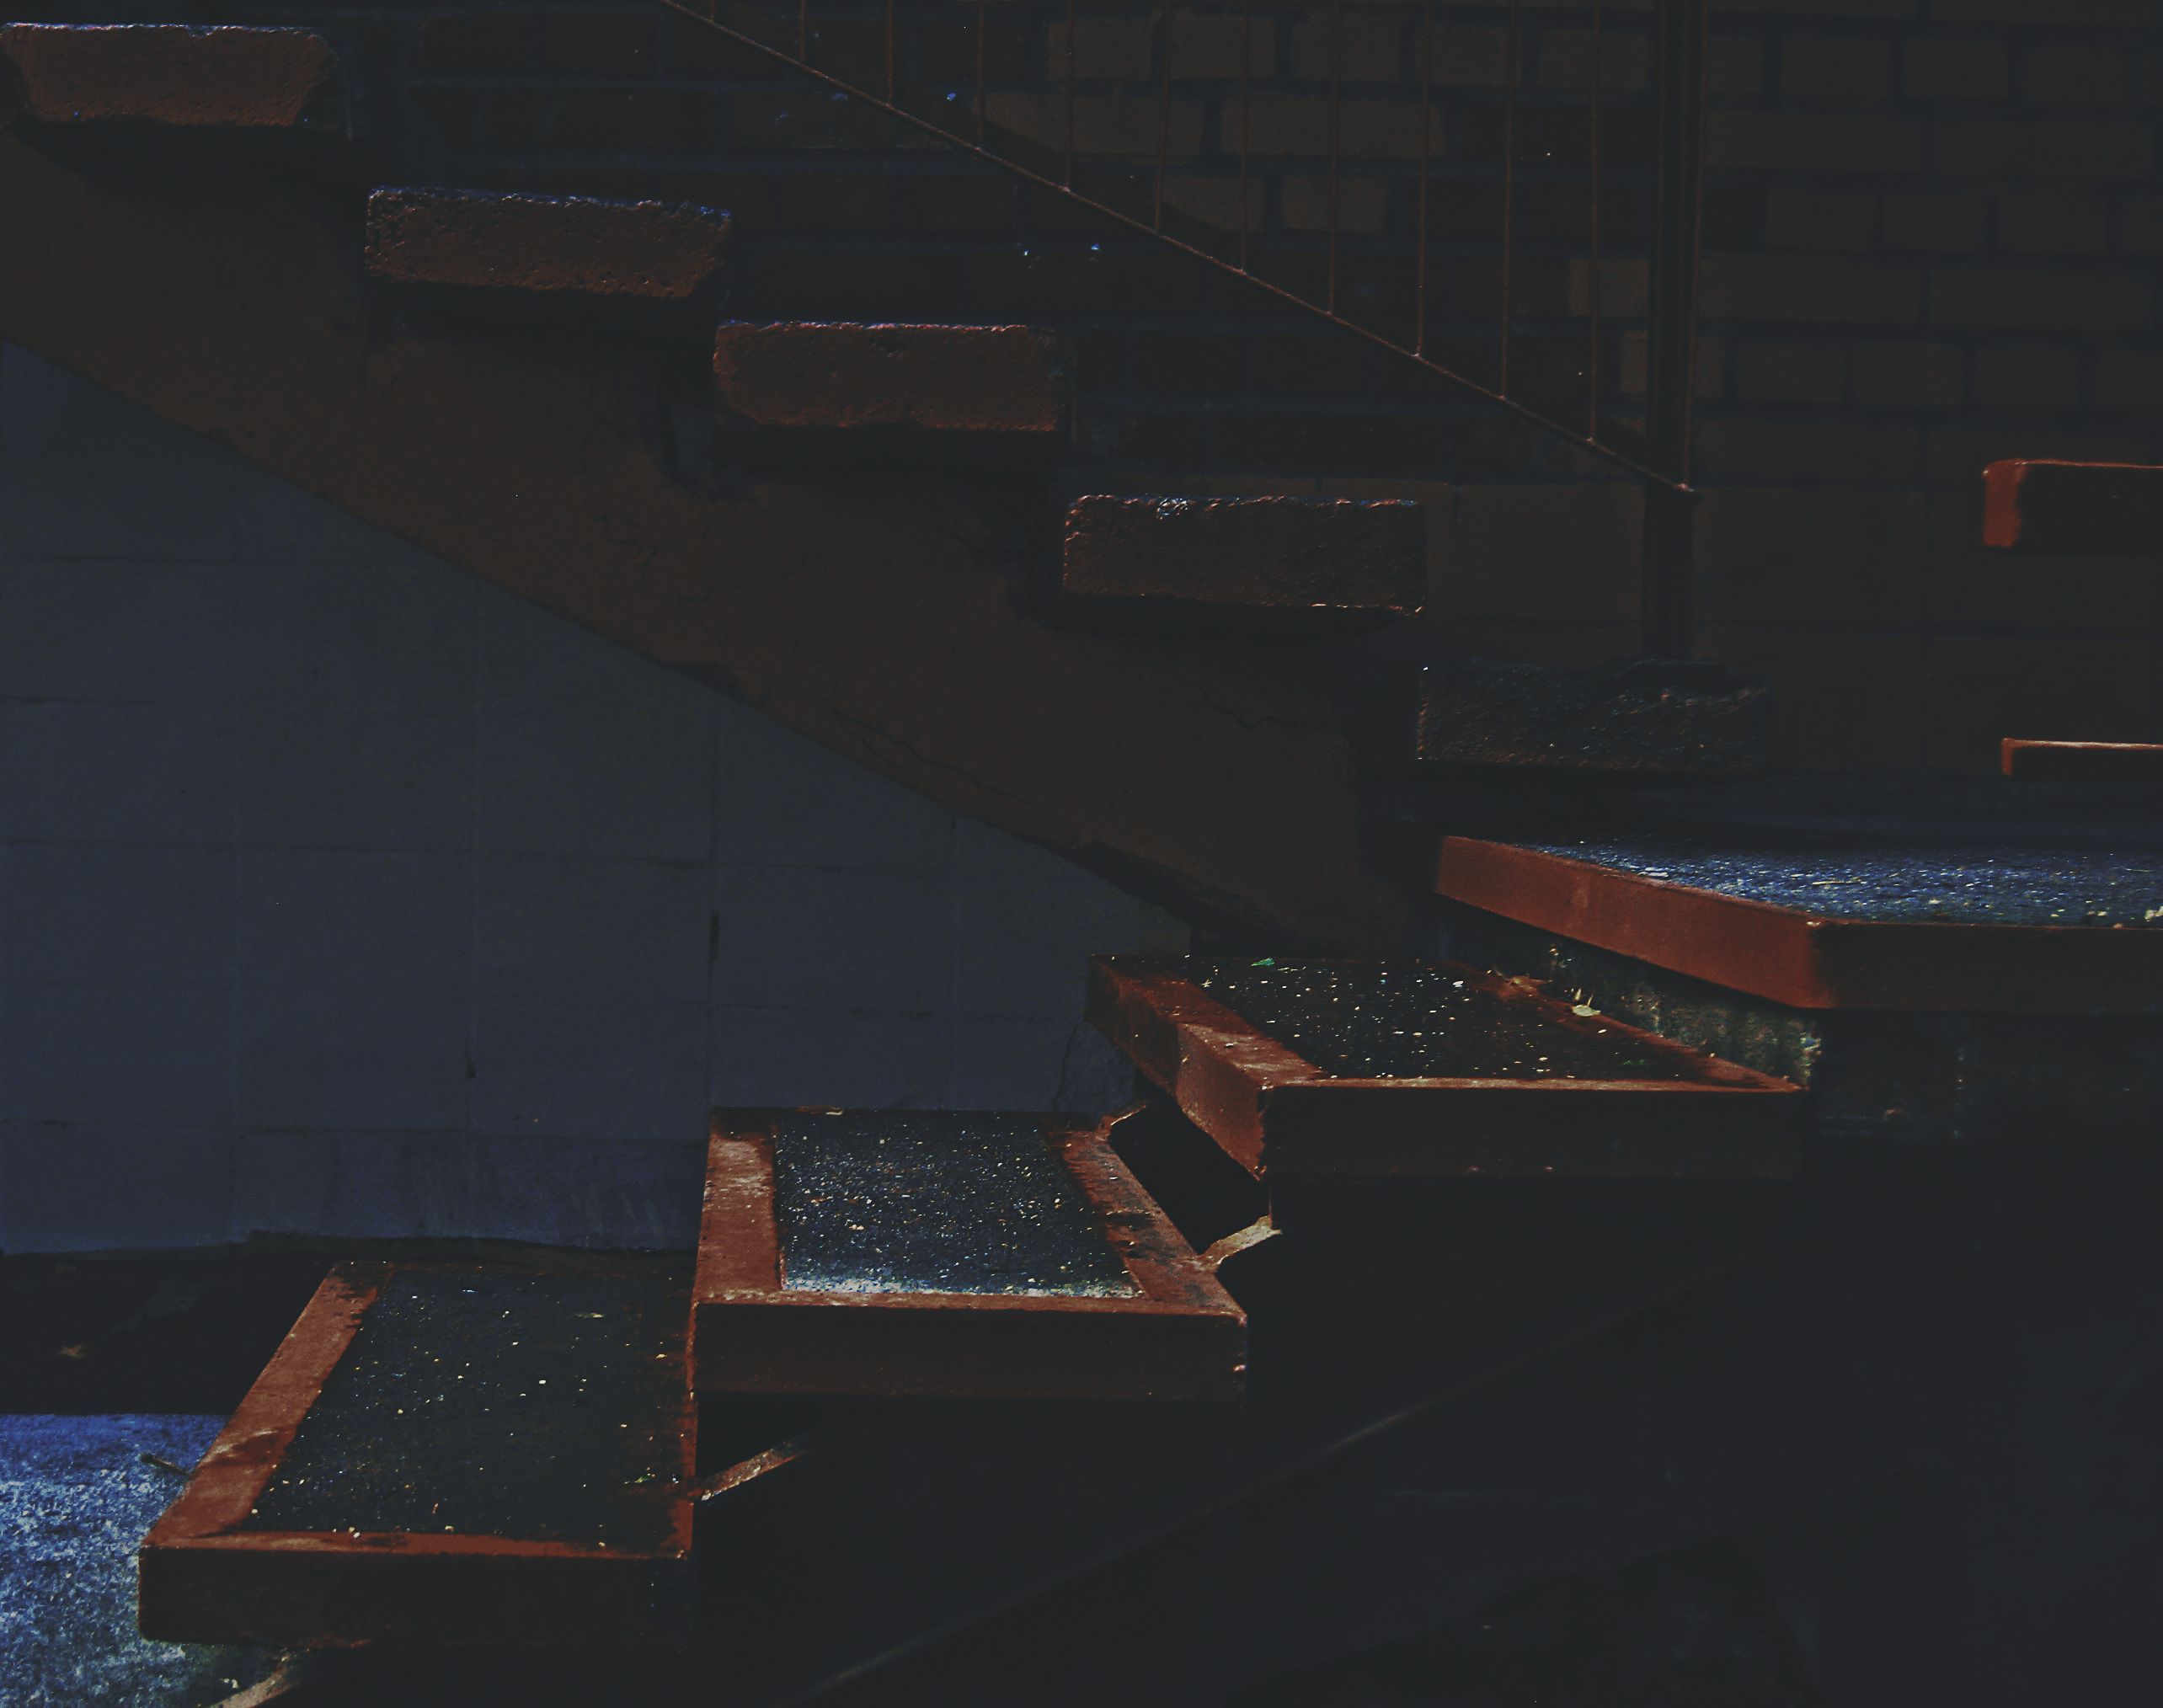
staircase, building, house, city, sky, midnight, wood, roof, space, horizon, water, science, darkness, font, landscape, astronomical object, urban design, triangle, evening, night, star